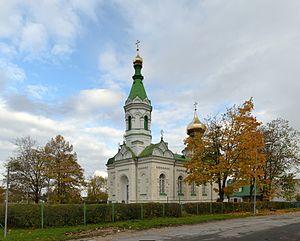
Cet article donne une liste d'églises en Estonie.